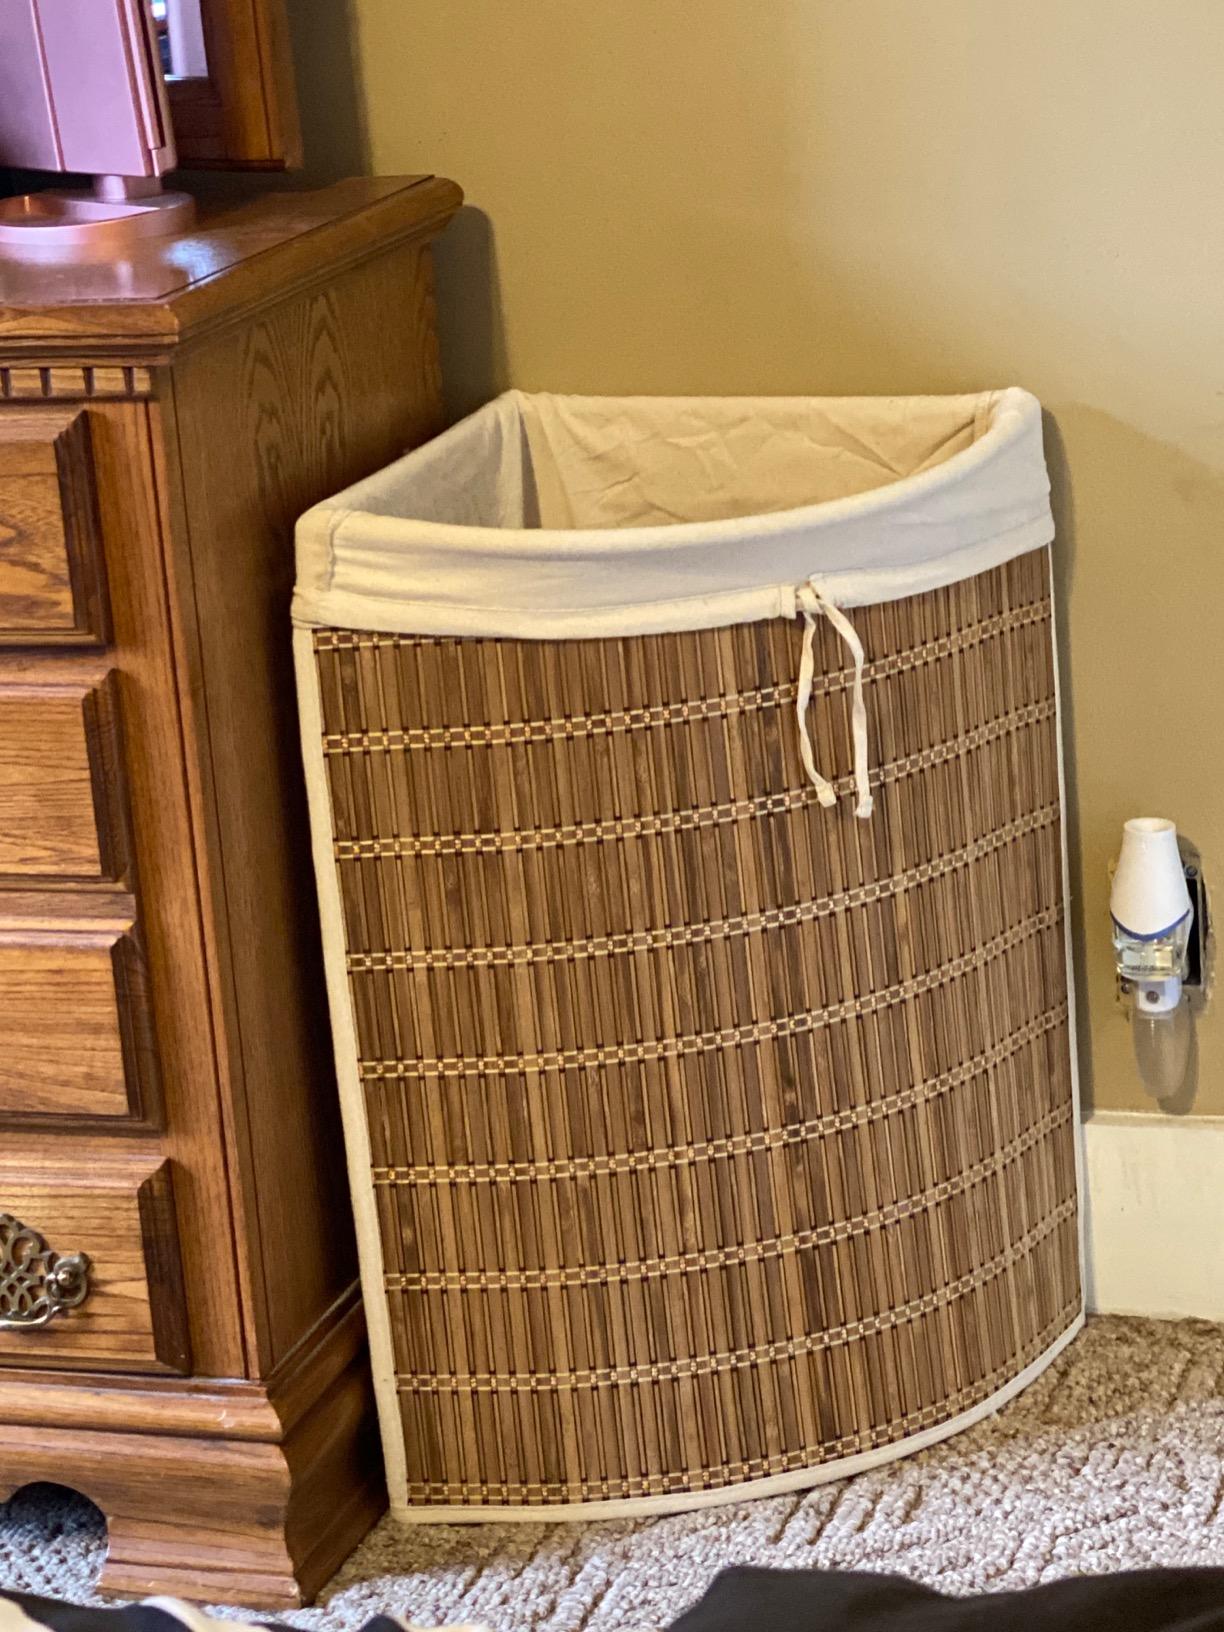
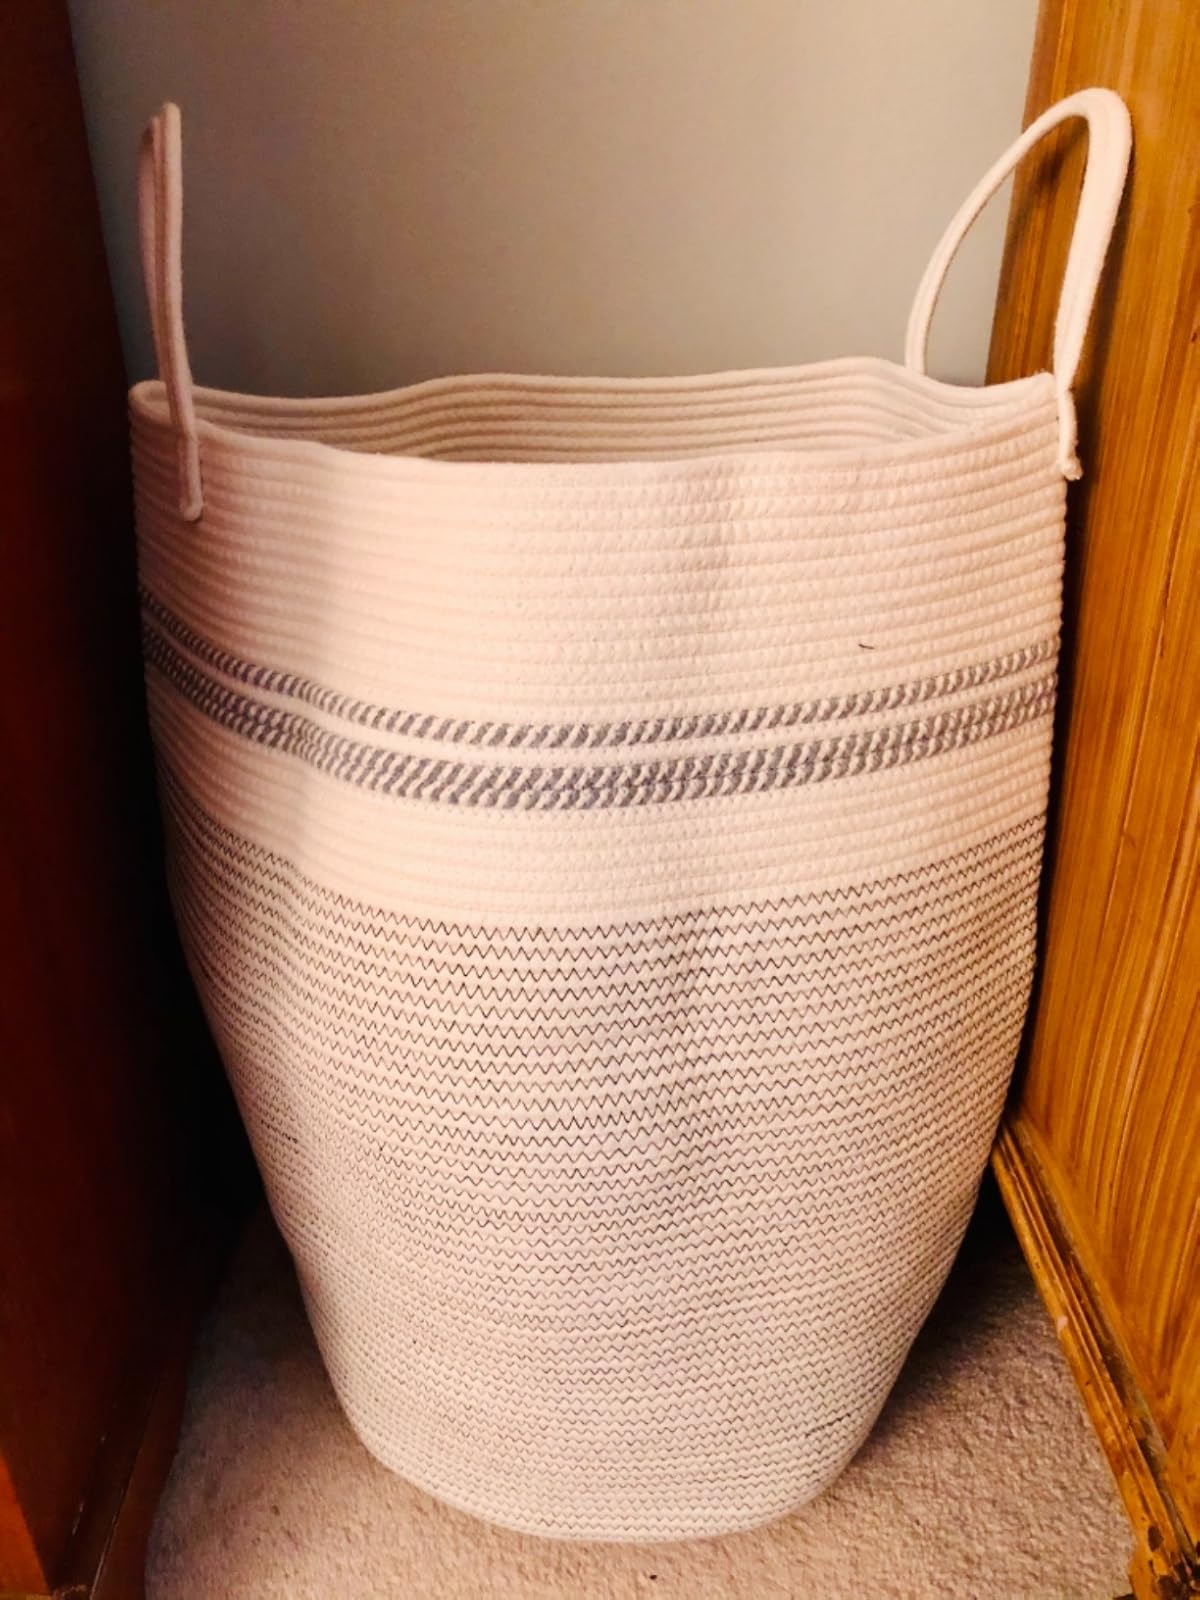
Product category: items_hamper
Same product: no